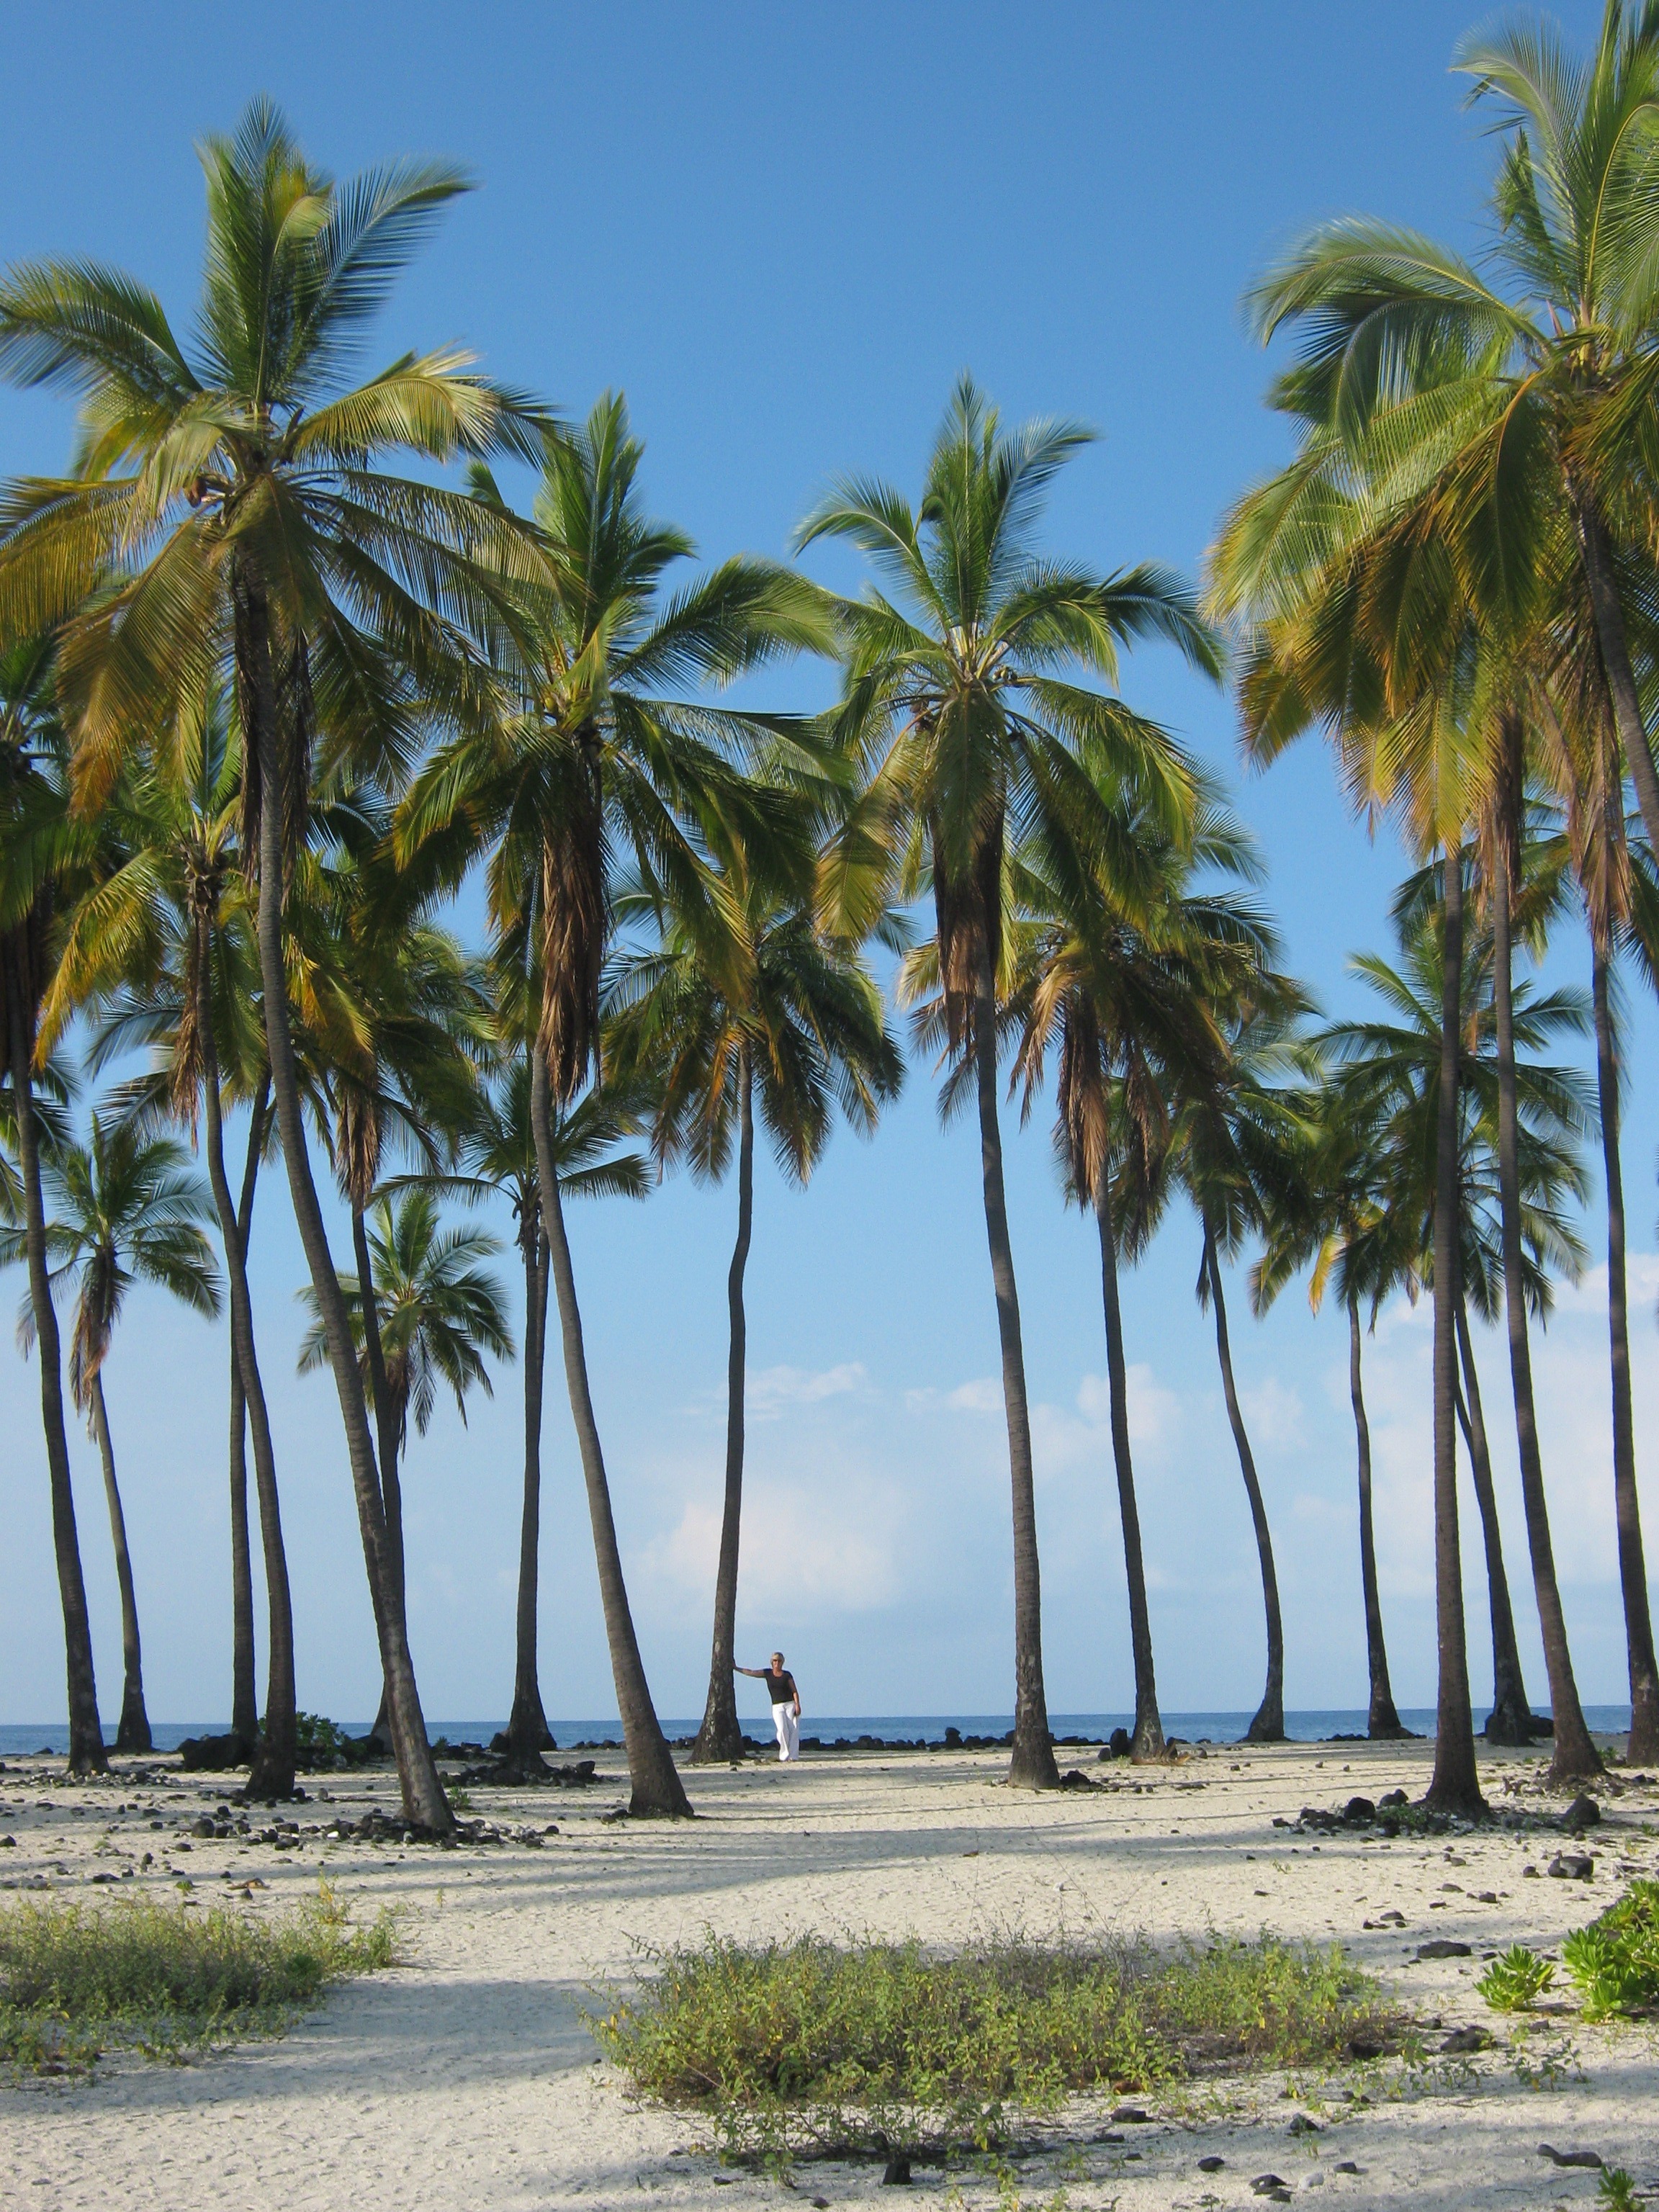
beach, sea, coast, tree, ocean, plant, shore, vacation, bay, island, hawaii, body of water, caribbean, palm trees, tropics, cape, flowering plant, woody plant, land plant, arecales, palm family, big iland